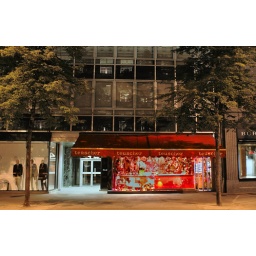
This little, bright red flower shop in the middle of a grey office building really stood out on the street.